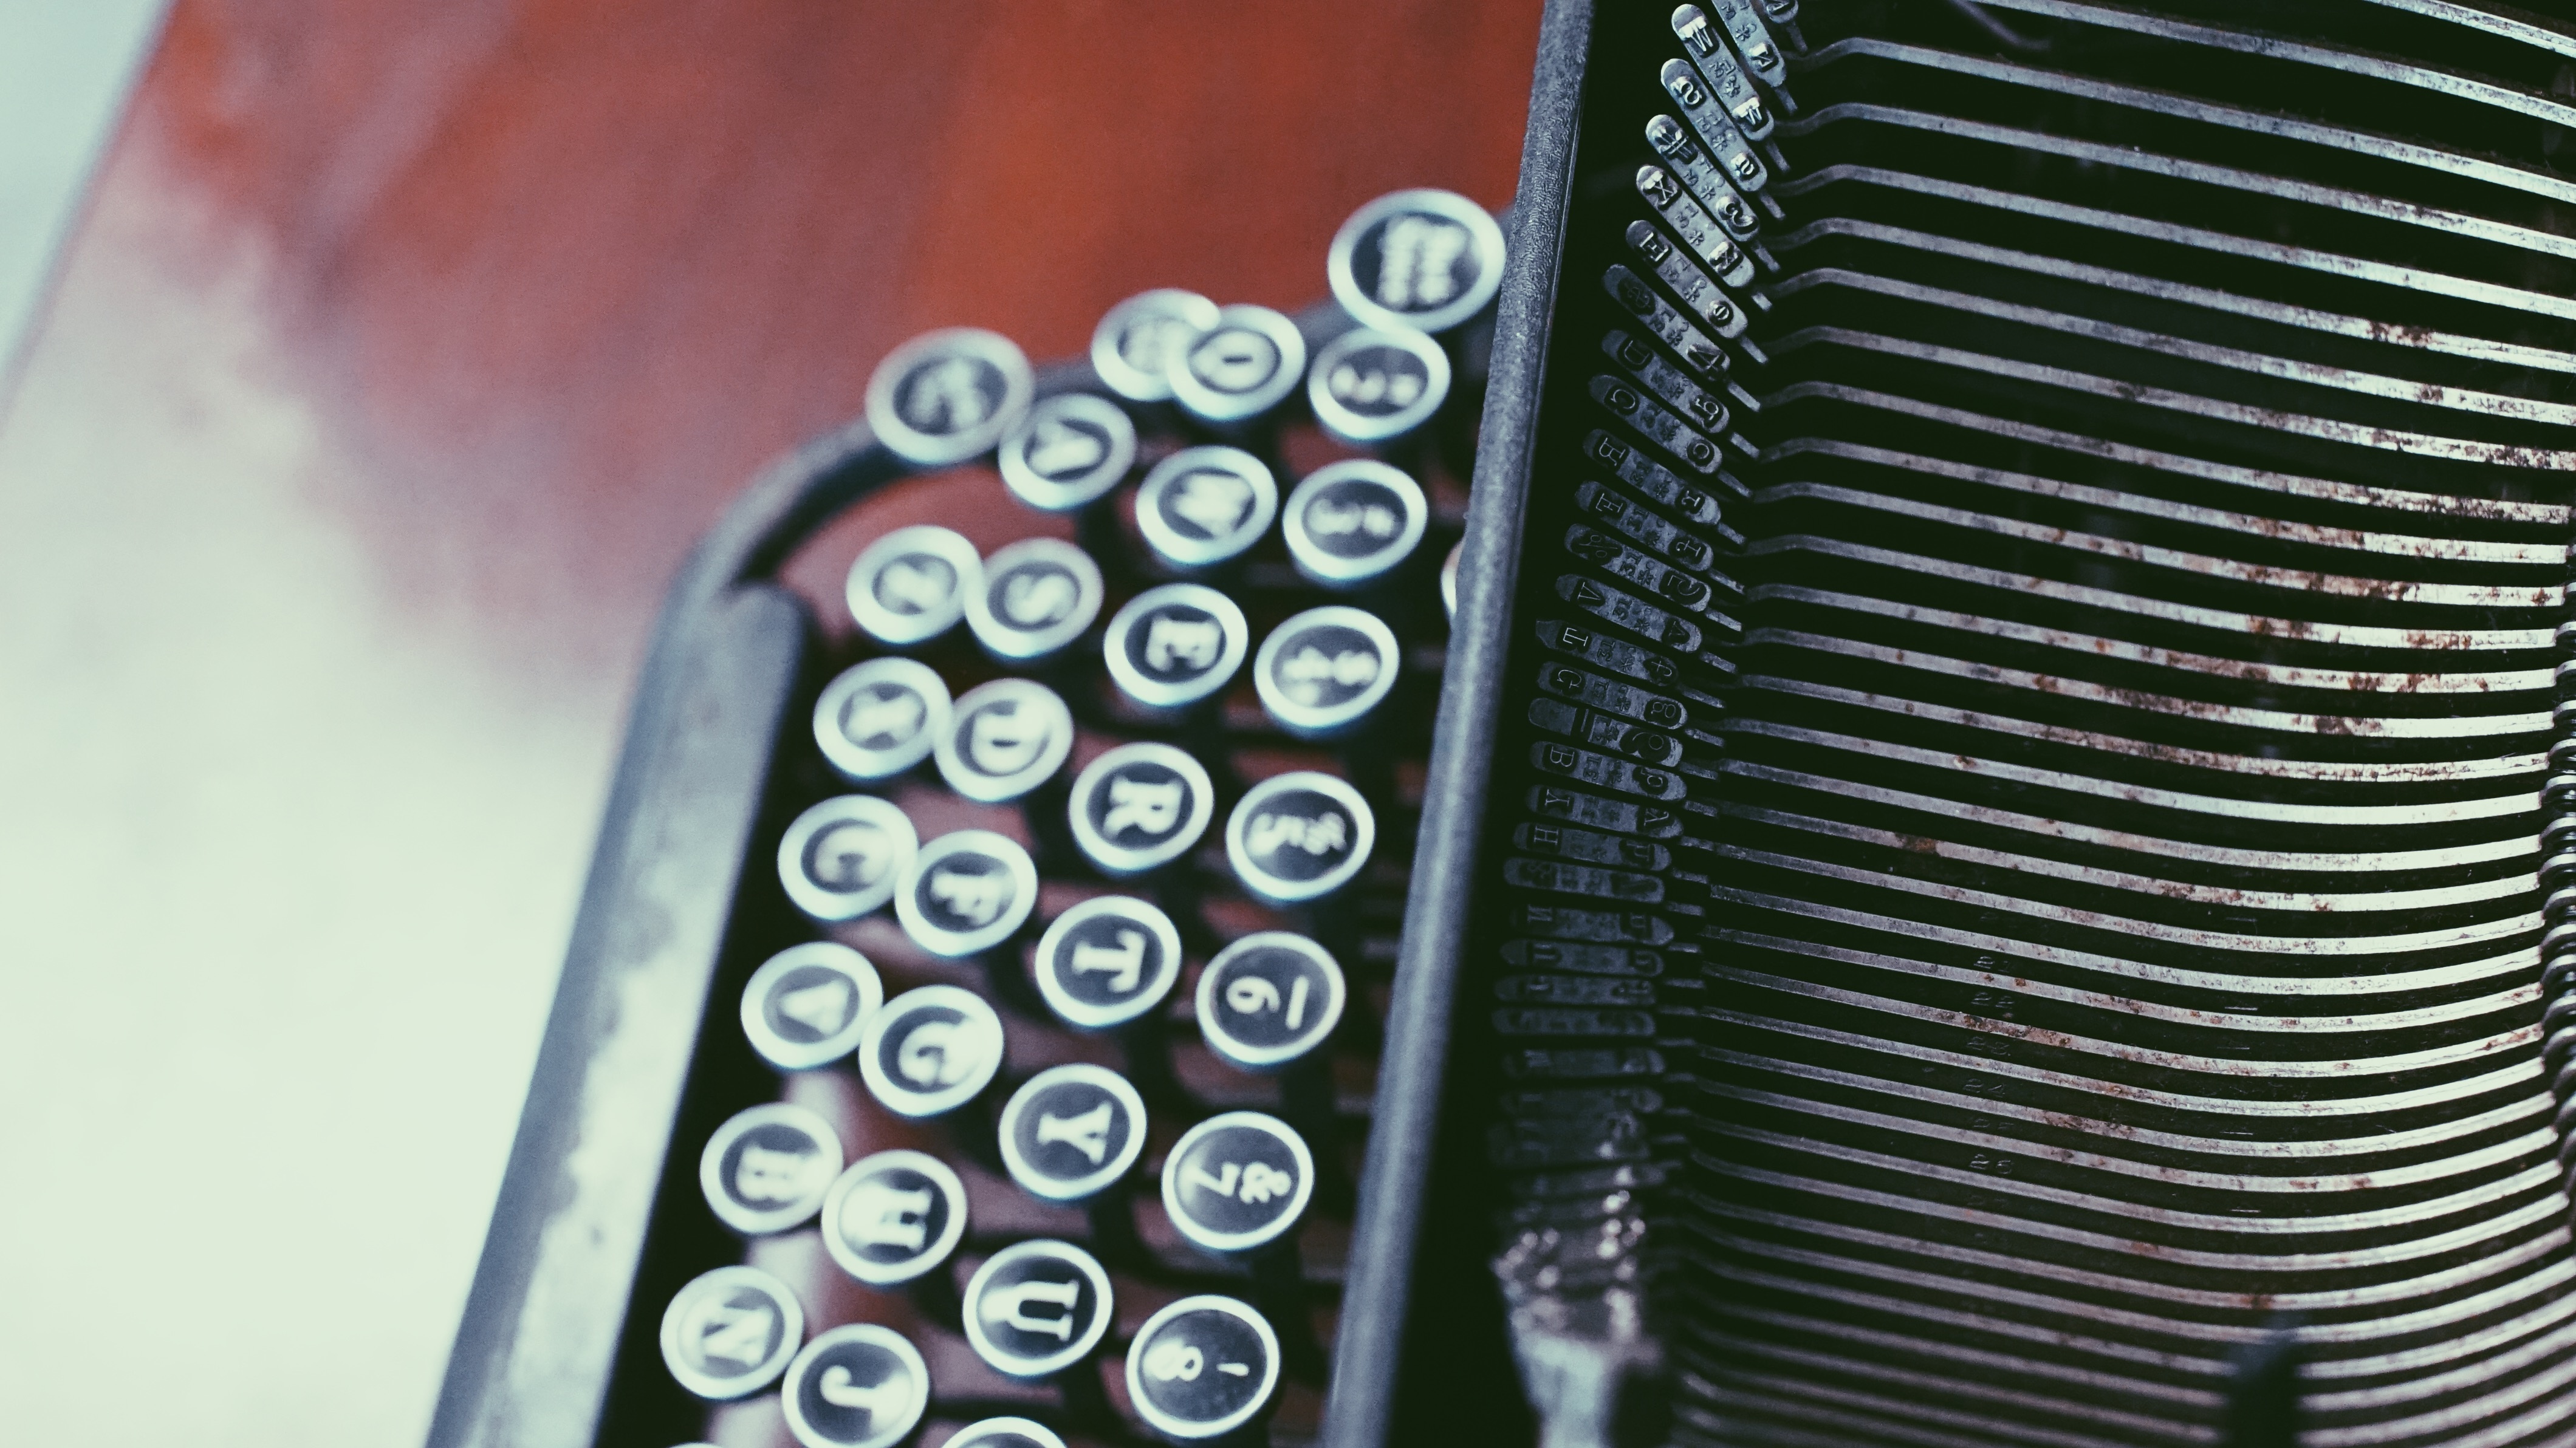
pattern, accordion, folk instrument